A Diva's Christmas Carol

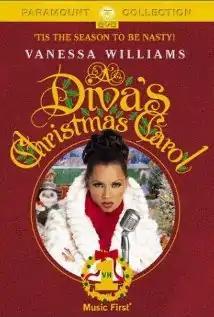
Promotional Art

A Diva's Christmas Carol is a 2000 American Christmas musical comedy television film written and directed by Richard Schenkman and starring Vanessa L. Williams, Rozonda "Chilli" Thomas, Brian McNamara and Kathy Griffin. The film is based on Charles Dickens' 1843 novel "A Christmas Carol", and features an ego-driven popular singer who gets a reality check by three Christmas spirits. The film premiered on VH1 on December 13, 2000.